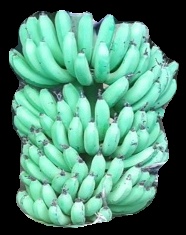
Variety: pachbale
Grade: grade1